Body politic

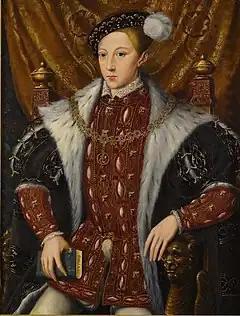
Elizabethan jurists held that the immaturity of Edward VI's body natural was expunged by his body politic.

The body politic is a polity—such as a city, realm, or state—considered metaphorically as a physical body. Historically, the sovereign is typically portrayed as the body's head, and the analogy may also be extended to other anatomical parts, as in political readings of Aesop's fable of "The Belly and the Members". The image originates in ancient Greek philosophy, beginning in the 6th century BC, and was later extended in Roman philosophy.